DARPin

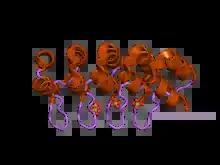
A DARPin with five ankyrin repeat motifs

The DARPin platform was discovered and developed in the laboratory of Andreas Plückthun at the University of Zurich, Switzerland while studying engineering and libraries of recombinant antibodies. DARPins are derived from naturally occurring ankyrin proteins, a protein class that mediates high-affinity protein-protein interactions in nature.